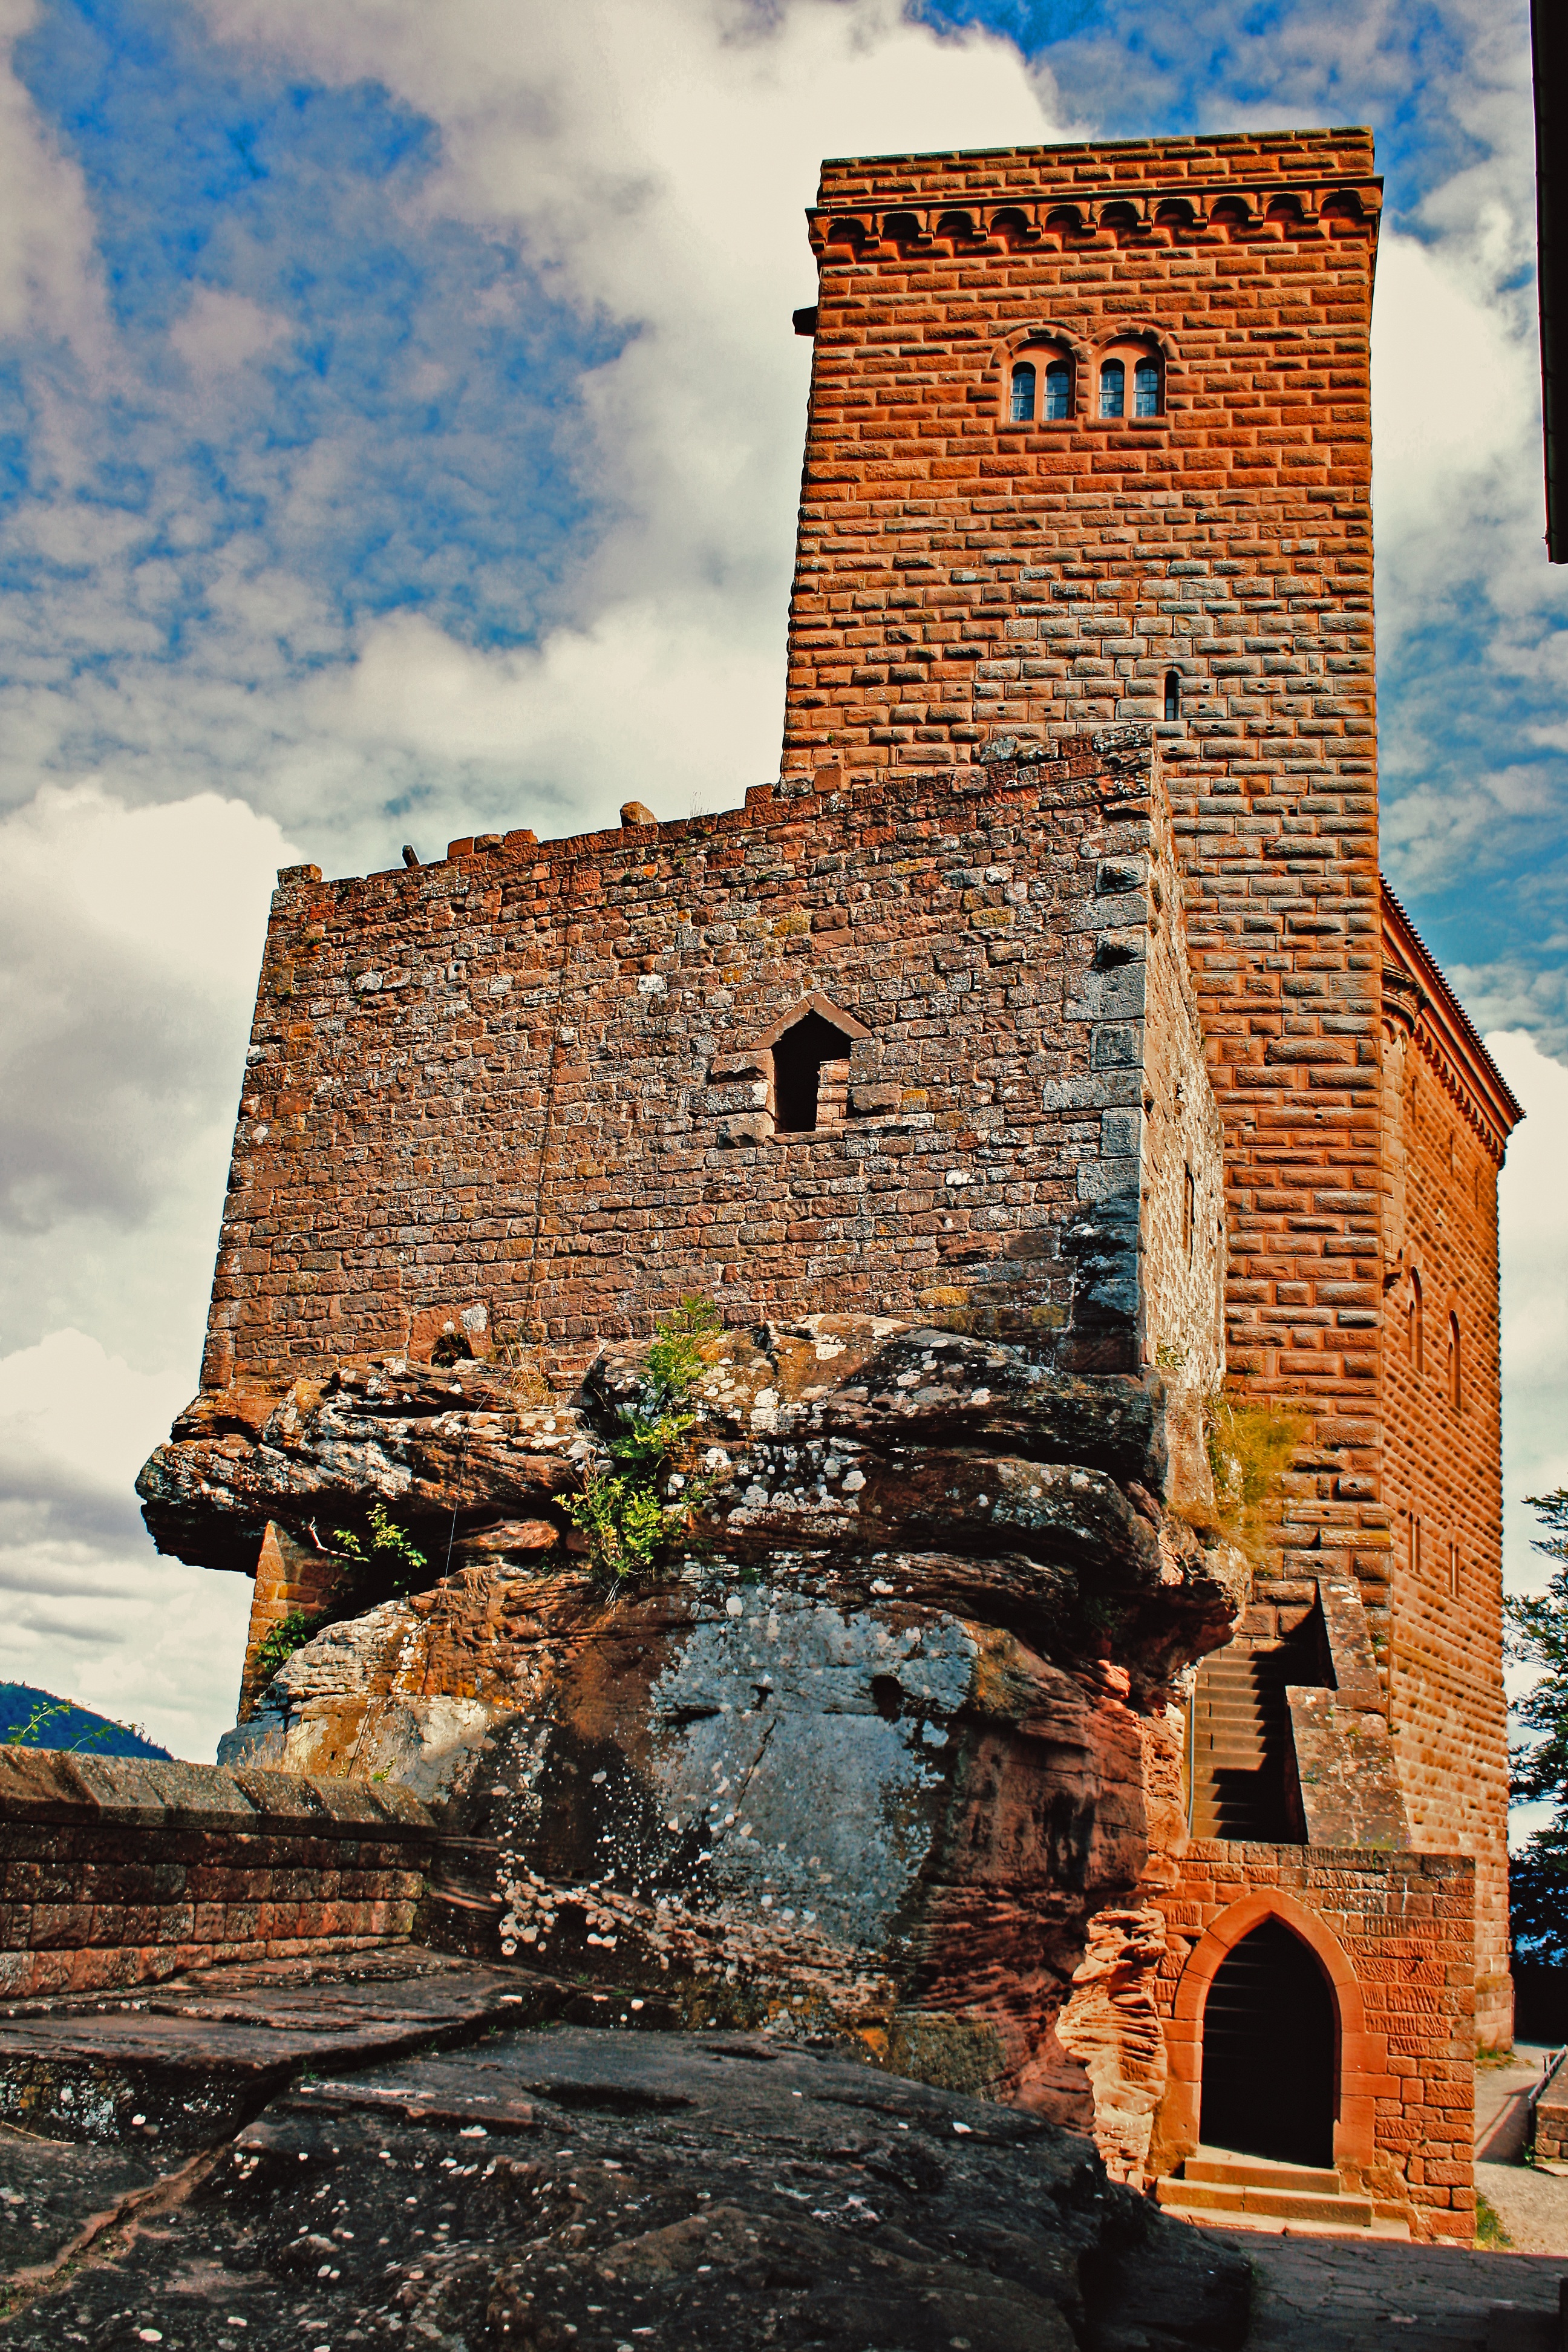
rock, town, building, wall, tower, castle, landmark, fortification, fortress, ruins, knight, germany, middle ages, palatinate, palatinate forest, substantiate, industry rock, annweiler, ancient history